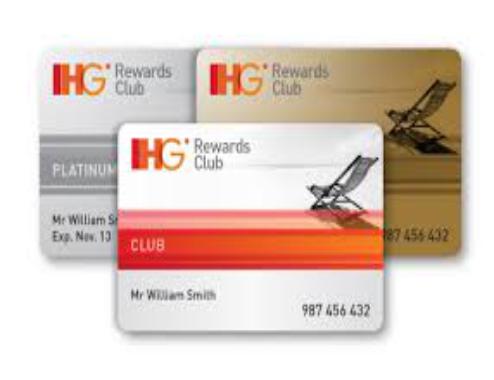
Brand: IHG
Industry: Others